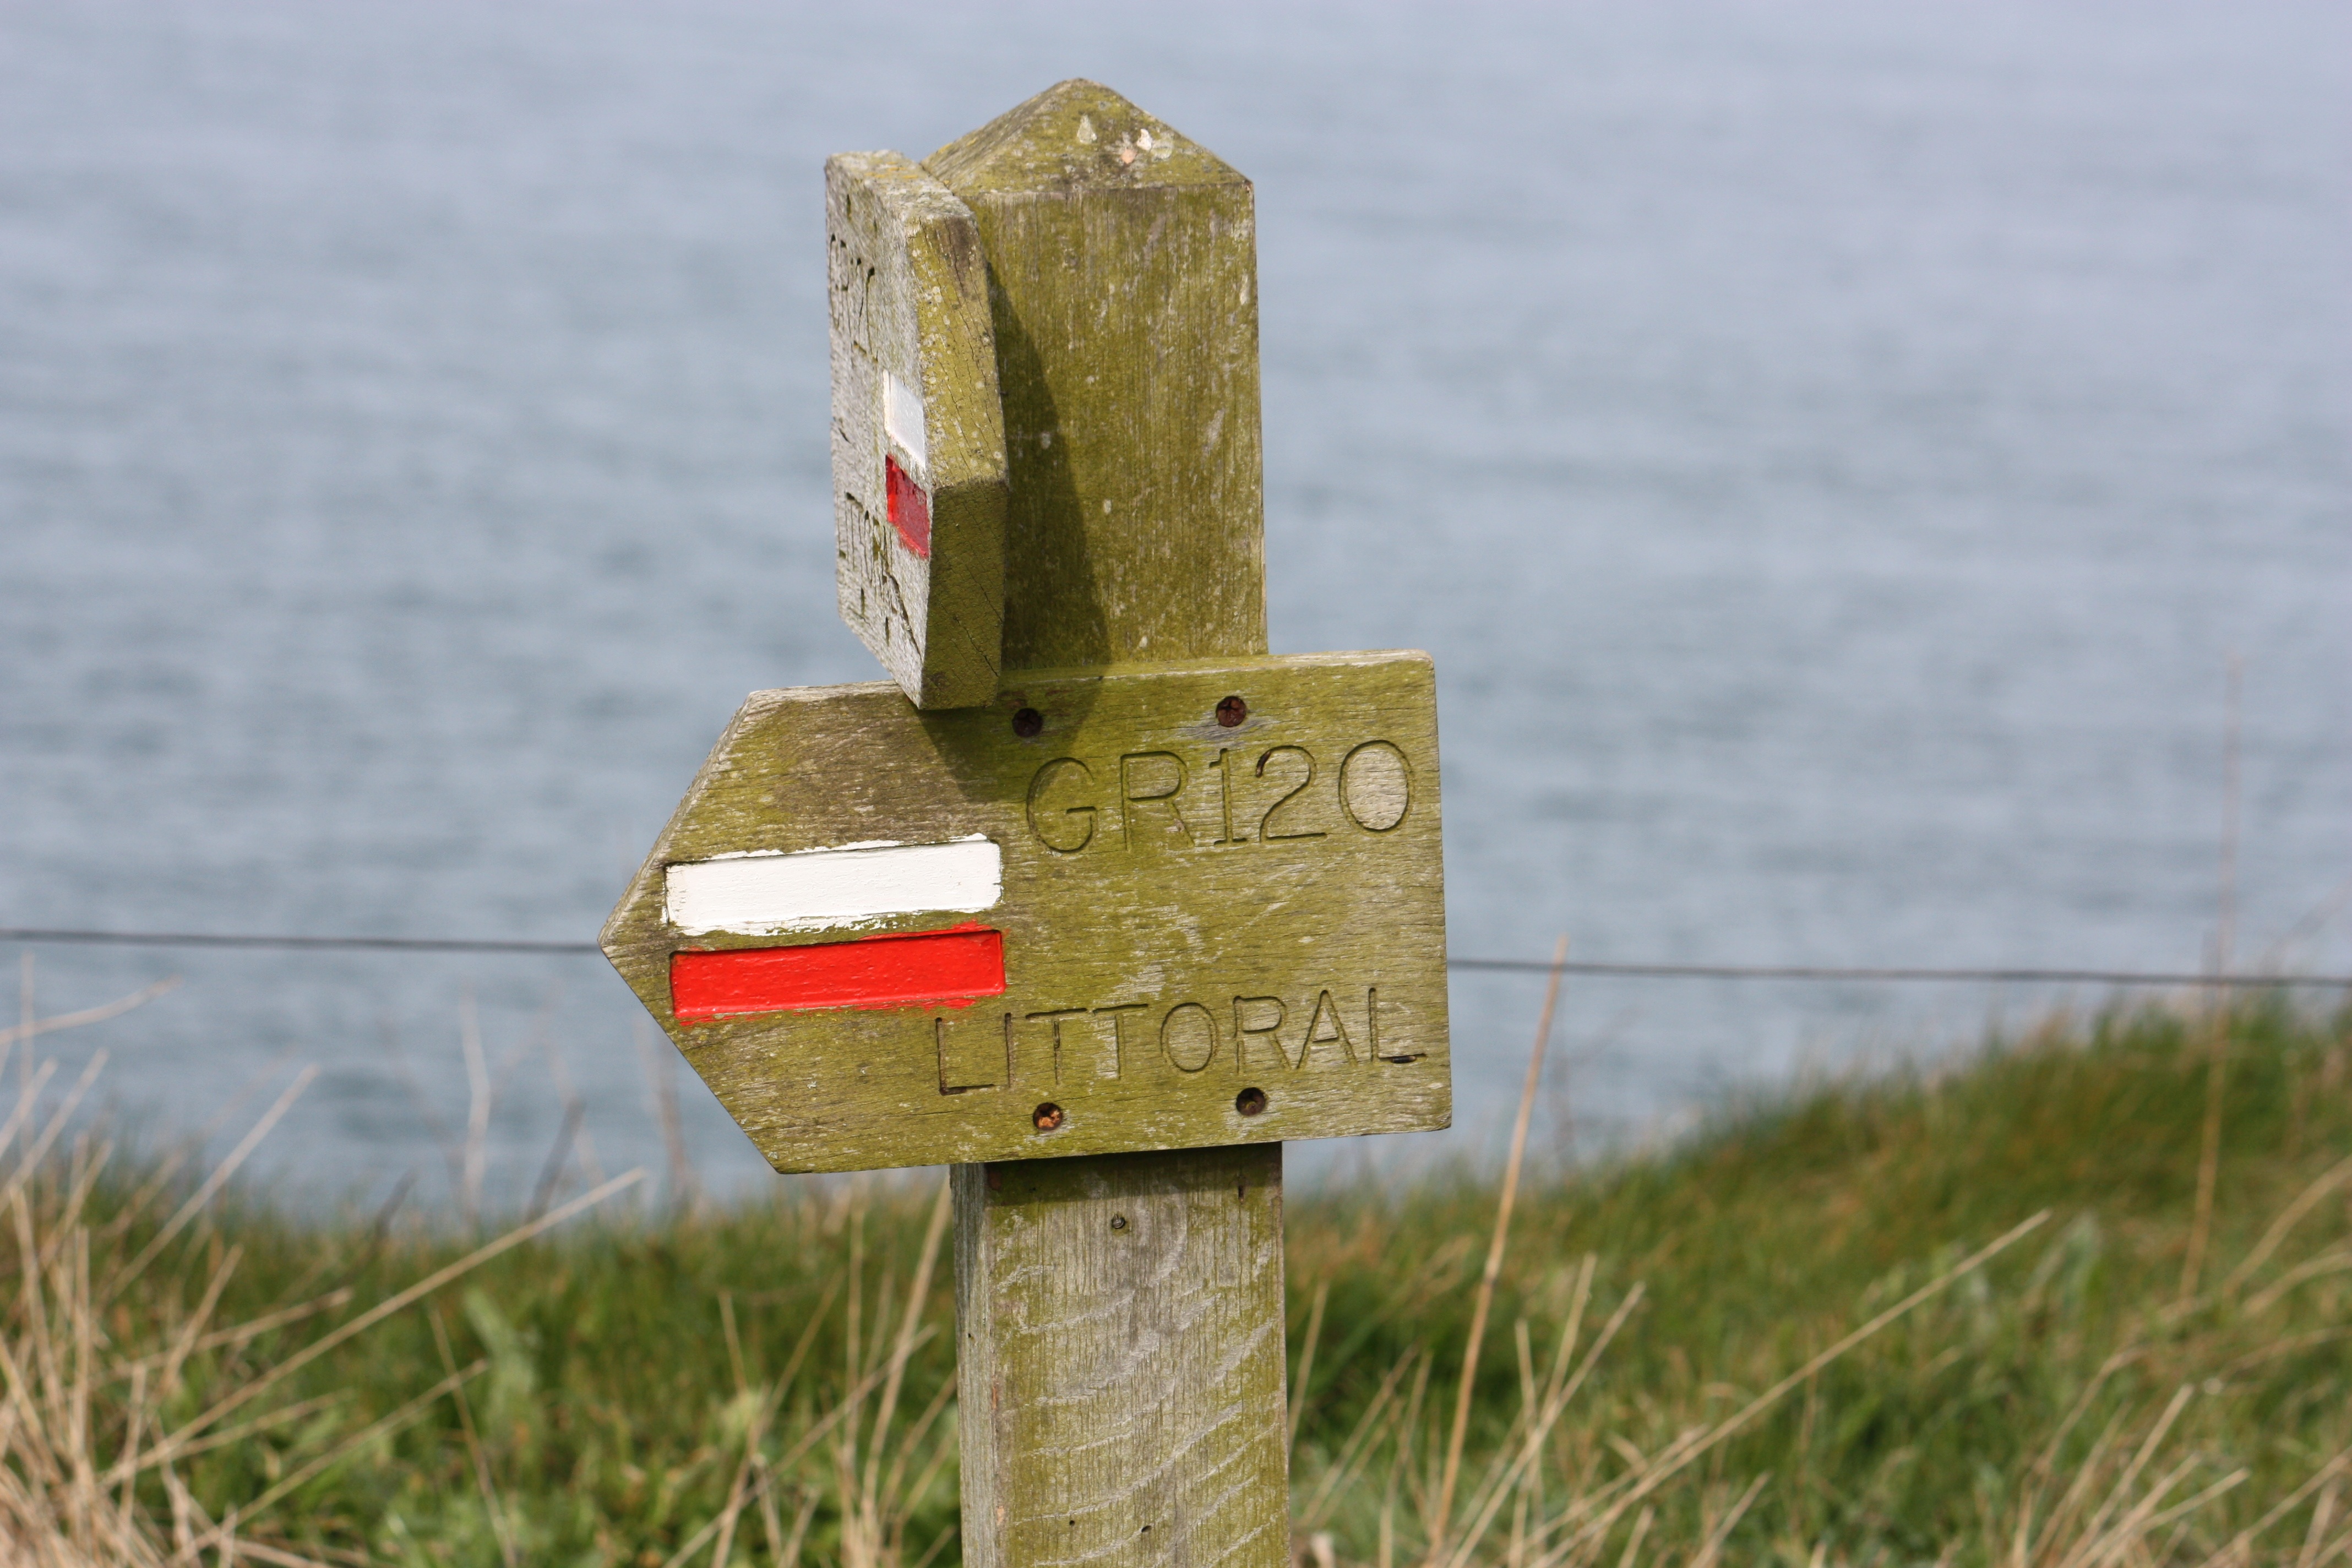
sea, water, nature, grass, wood, hiking, walk, holiday, relaxation, long hiking trails